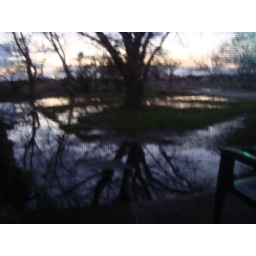
Tree in January during sunset after storm through screen door in Calhoun County, Texas.Brandelyn Wiser